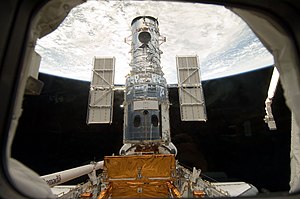
STS-125 / Billeder
STS-125 var rumfærgen Atlantis 30. rummission. På missionen skulle Atlantis besøge Hubble-rumteleskopet.